Barlan

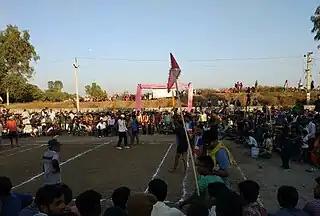
2019 Barlan Kabaddi tournament

Villager organizes a kabaddi tournament every year. Nearby village people came to see the matches with great enthusiasm.